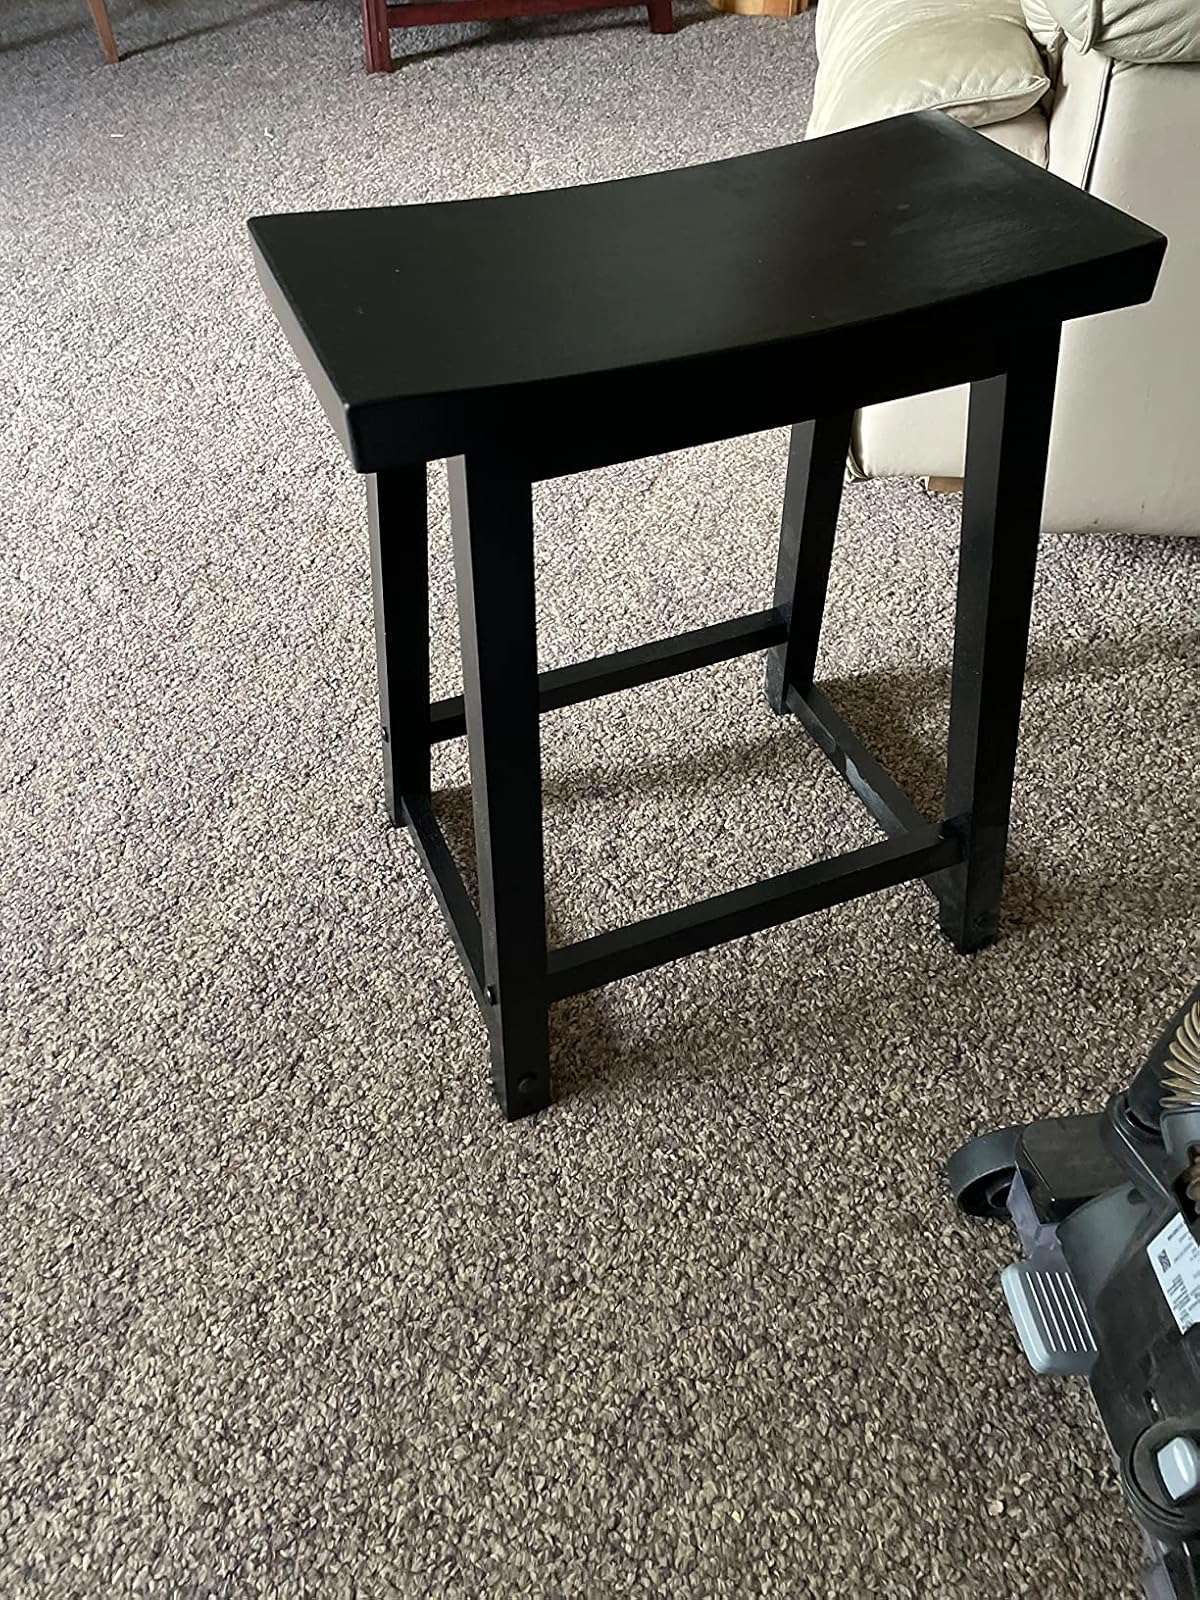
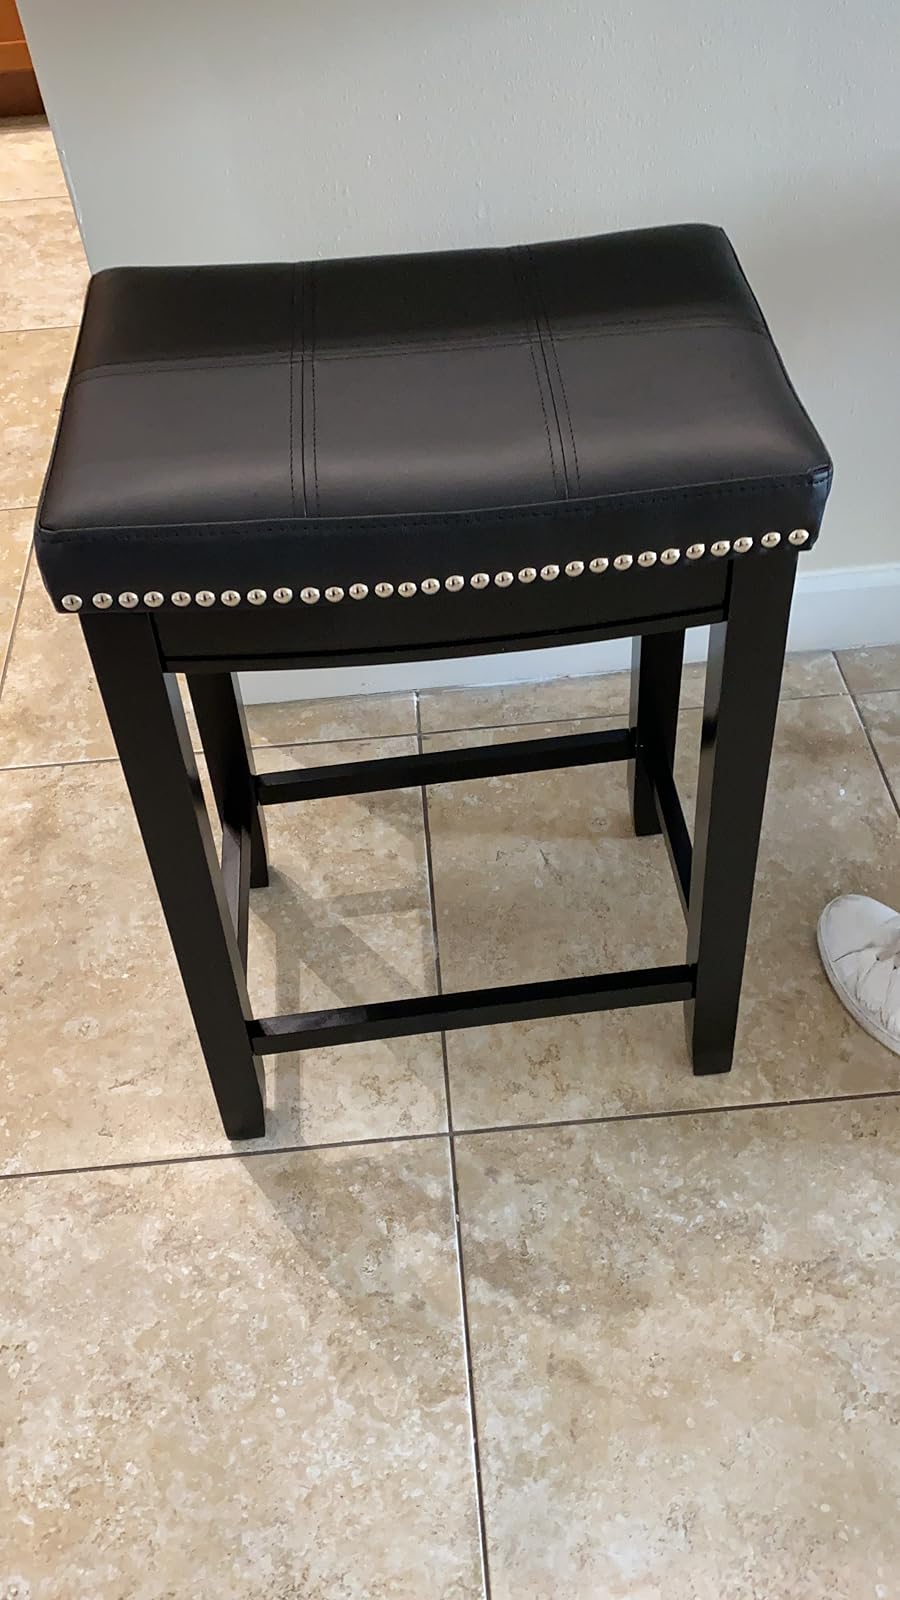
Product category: stool
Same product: no